T. M. Jambulingam Mudaliar

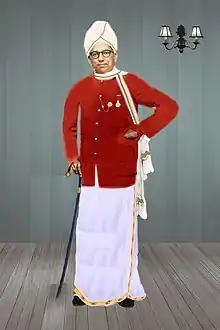
T. M. Jambulingam Mudaliyar with Rao Bhadur medal

After the independence of India, he approached the then Madras Chief Minister Rajaji and explained the existence of this coal. The government, however, did not investigate it. K. Kamaraj then approached Chief Minister and explained to him that he had met Nehru, the then Prime Minister of India, through Kamaraj and explained to him. The central government has said it cannot help the company as it needed Rs 150 crore to start the company. Aware of this, Jambulingam Mudaliar announced that he would donate 620 acres of land required for the establishment of the Neyveli Coal Mining Company to the Kamaraj-led State Government.